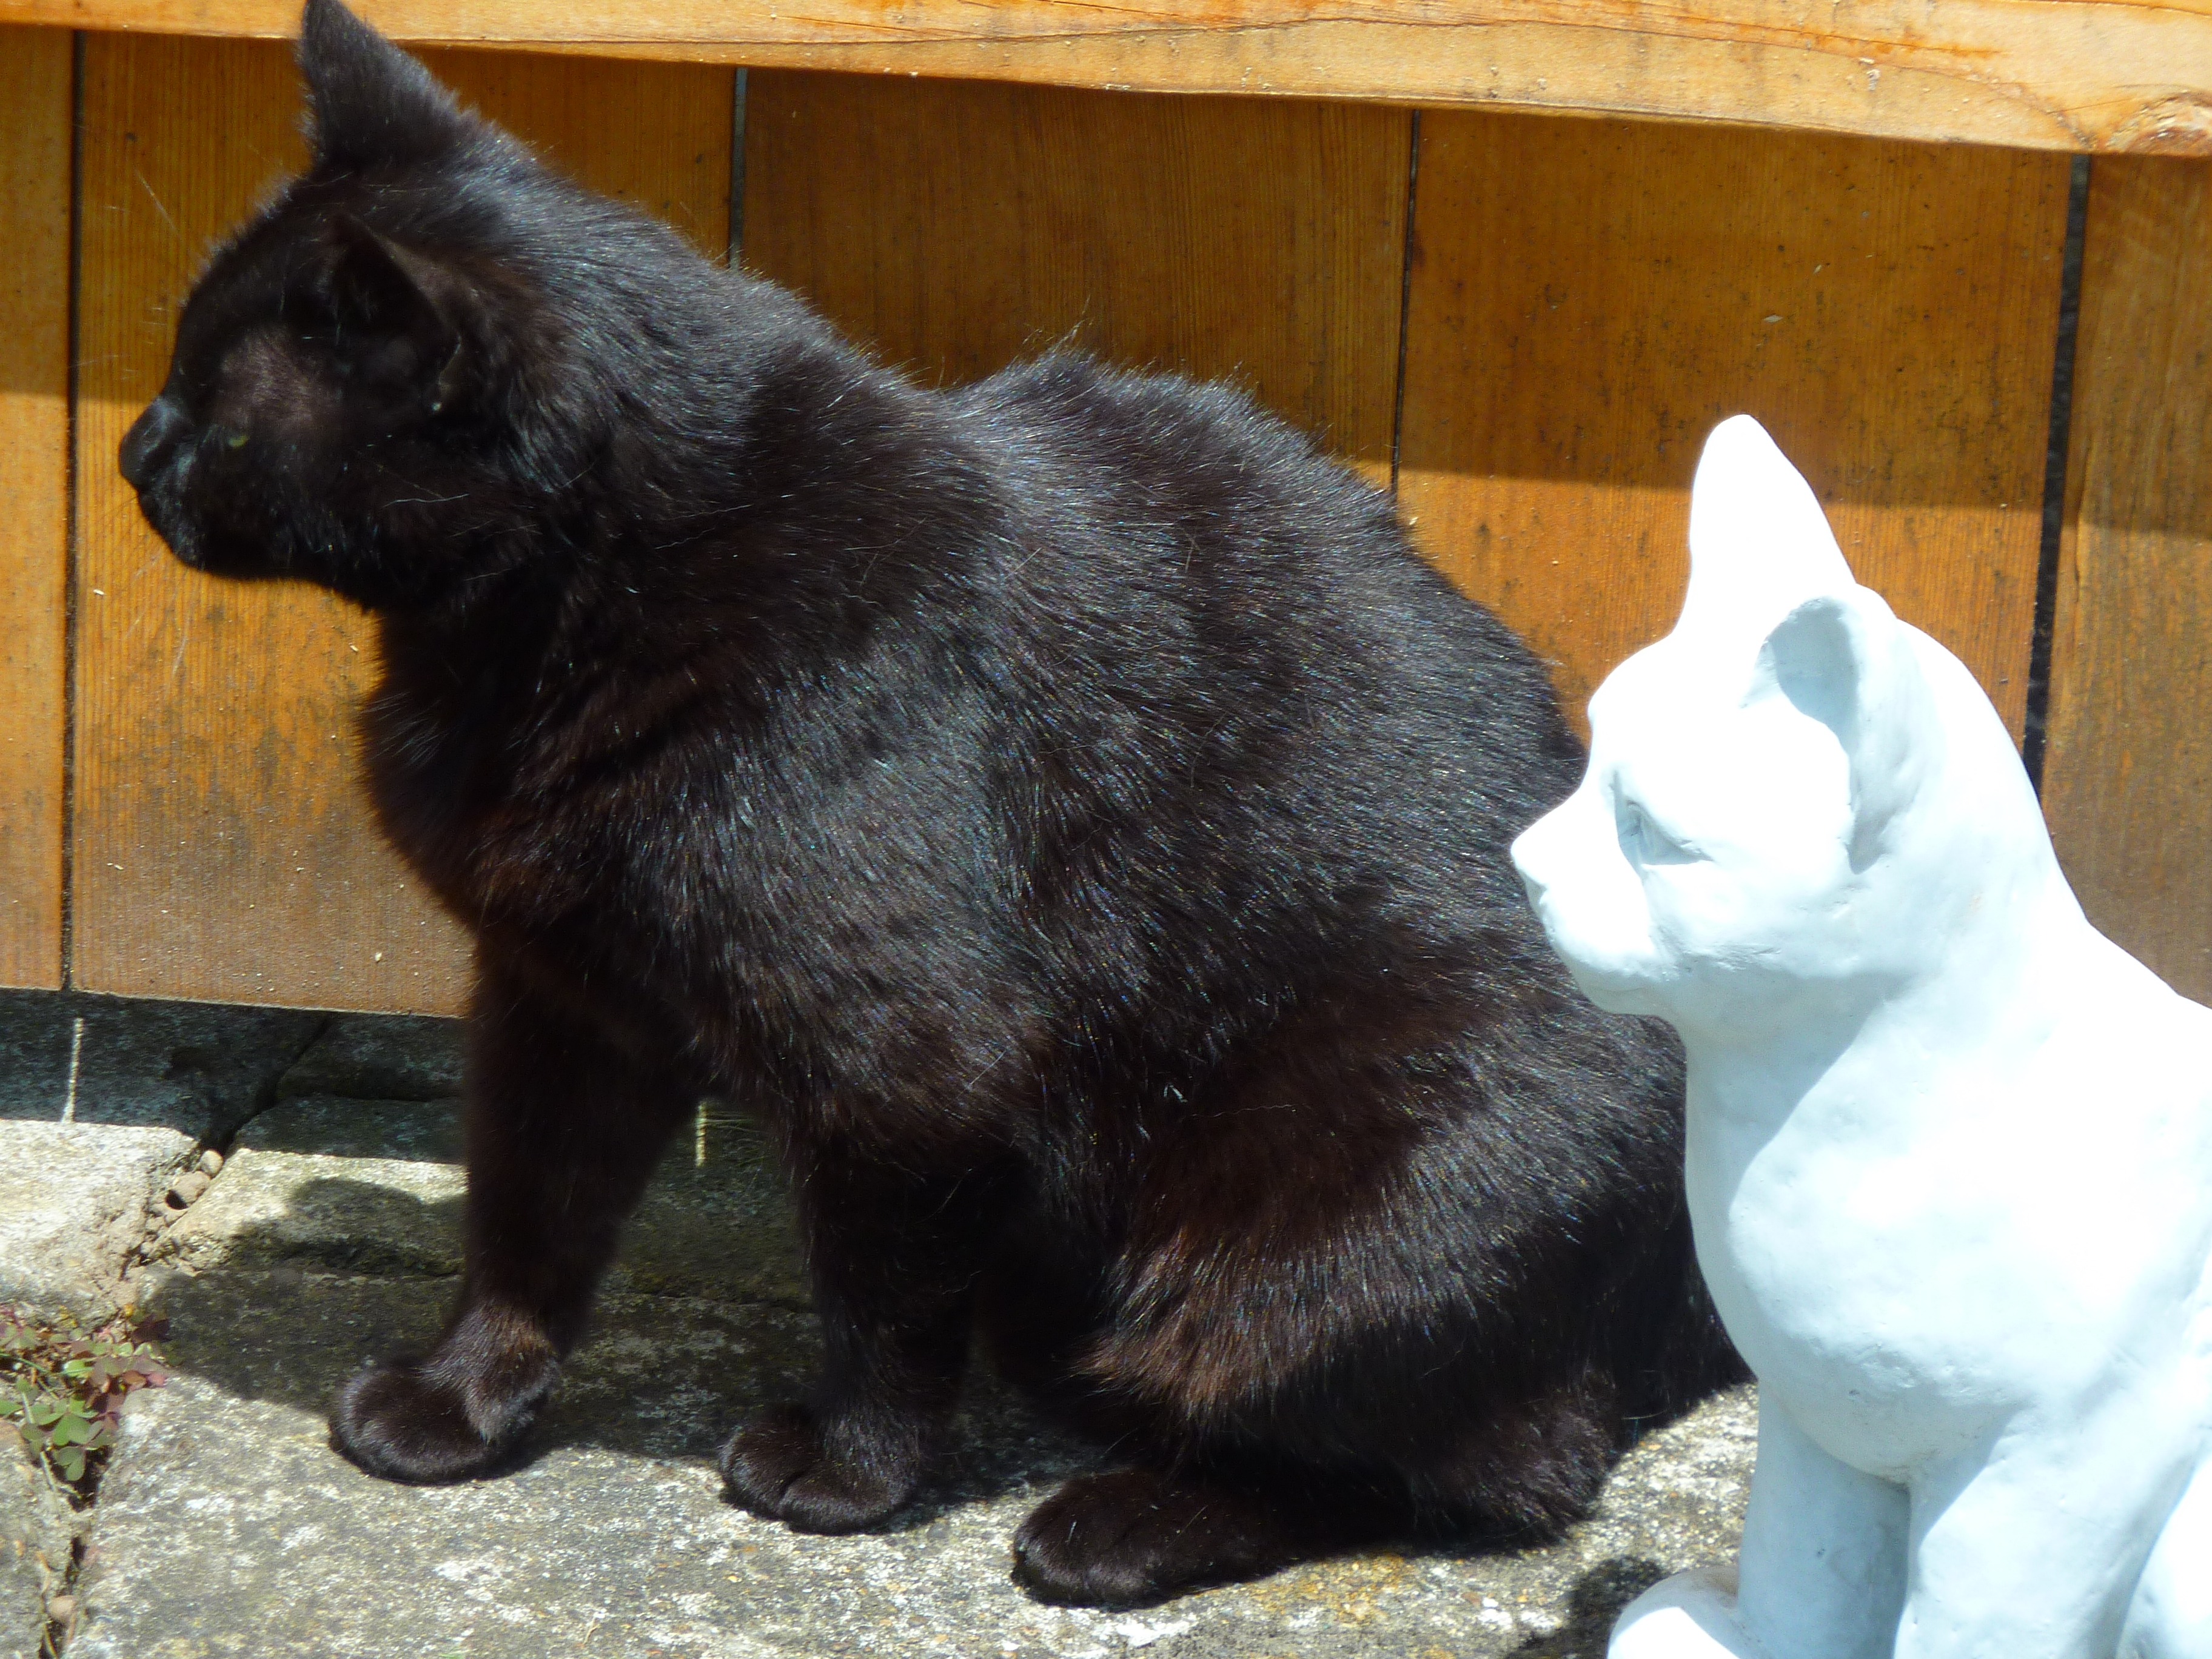
white, cat, mammal, black, cats, pose, vertebrate, real, fake, pair, dog breed group